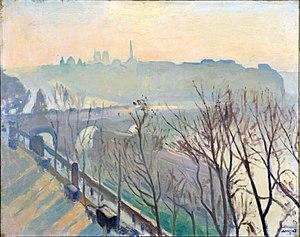
Vue de Paris, avec le quai du Louvre.
Le musée Faure est un musée situé en France sur la commune d'Aix-les-Bains, dans le département de la Savoie en région Auvergne-Rhône-Alpes. Il est labellisé « musée de France ».
Le quai du Louvre est un quai situé le long de la Seine, à Paris, dans le 1ᵉʳ arrondissement.